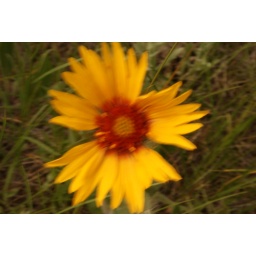
yellow with red in the middle (3)